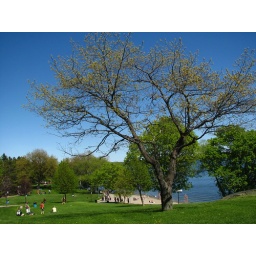
old tree watching over the bell park beach